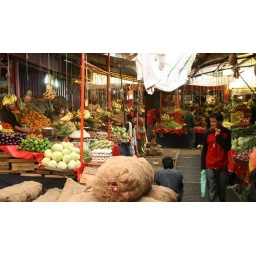
Even though we're in the high desert mountains, you still have your asian market with fruits and vegies.